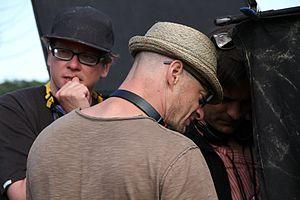
14 - Des armes et des mots est le titre français d’une série dramatique internationale qui se consacre au sujet de la Première Guerre mondiale à travers des éléments documentaires et animés. Le réalisateur de tous les épisodes est Jan Peter, les auteurs sont Jan Peter et Yury Winterberg. Le scénariste et producteur néerlandais, Maarten van der Duin, ainsi que l'auteur de la BBC, Andrew Bampfield, ont contribué au développement.